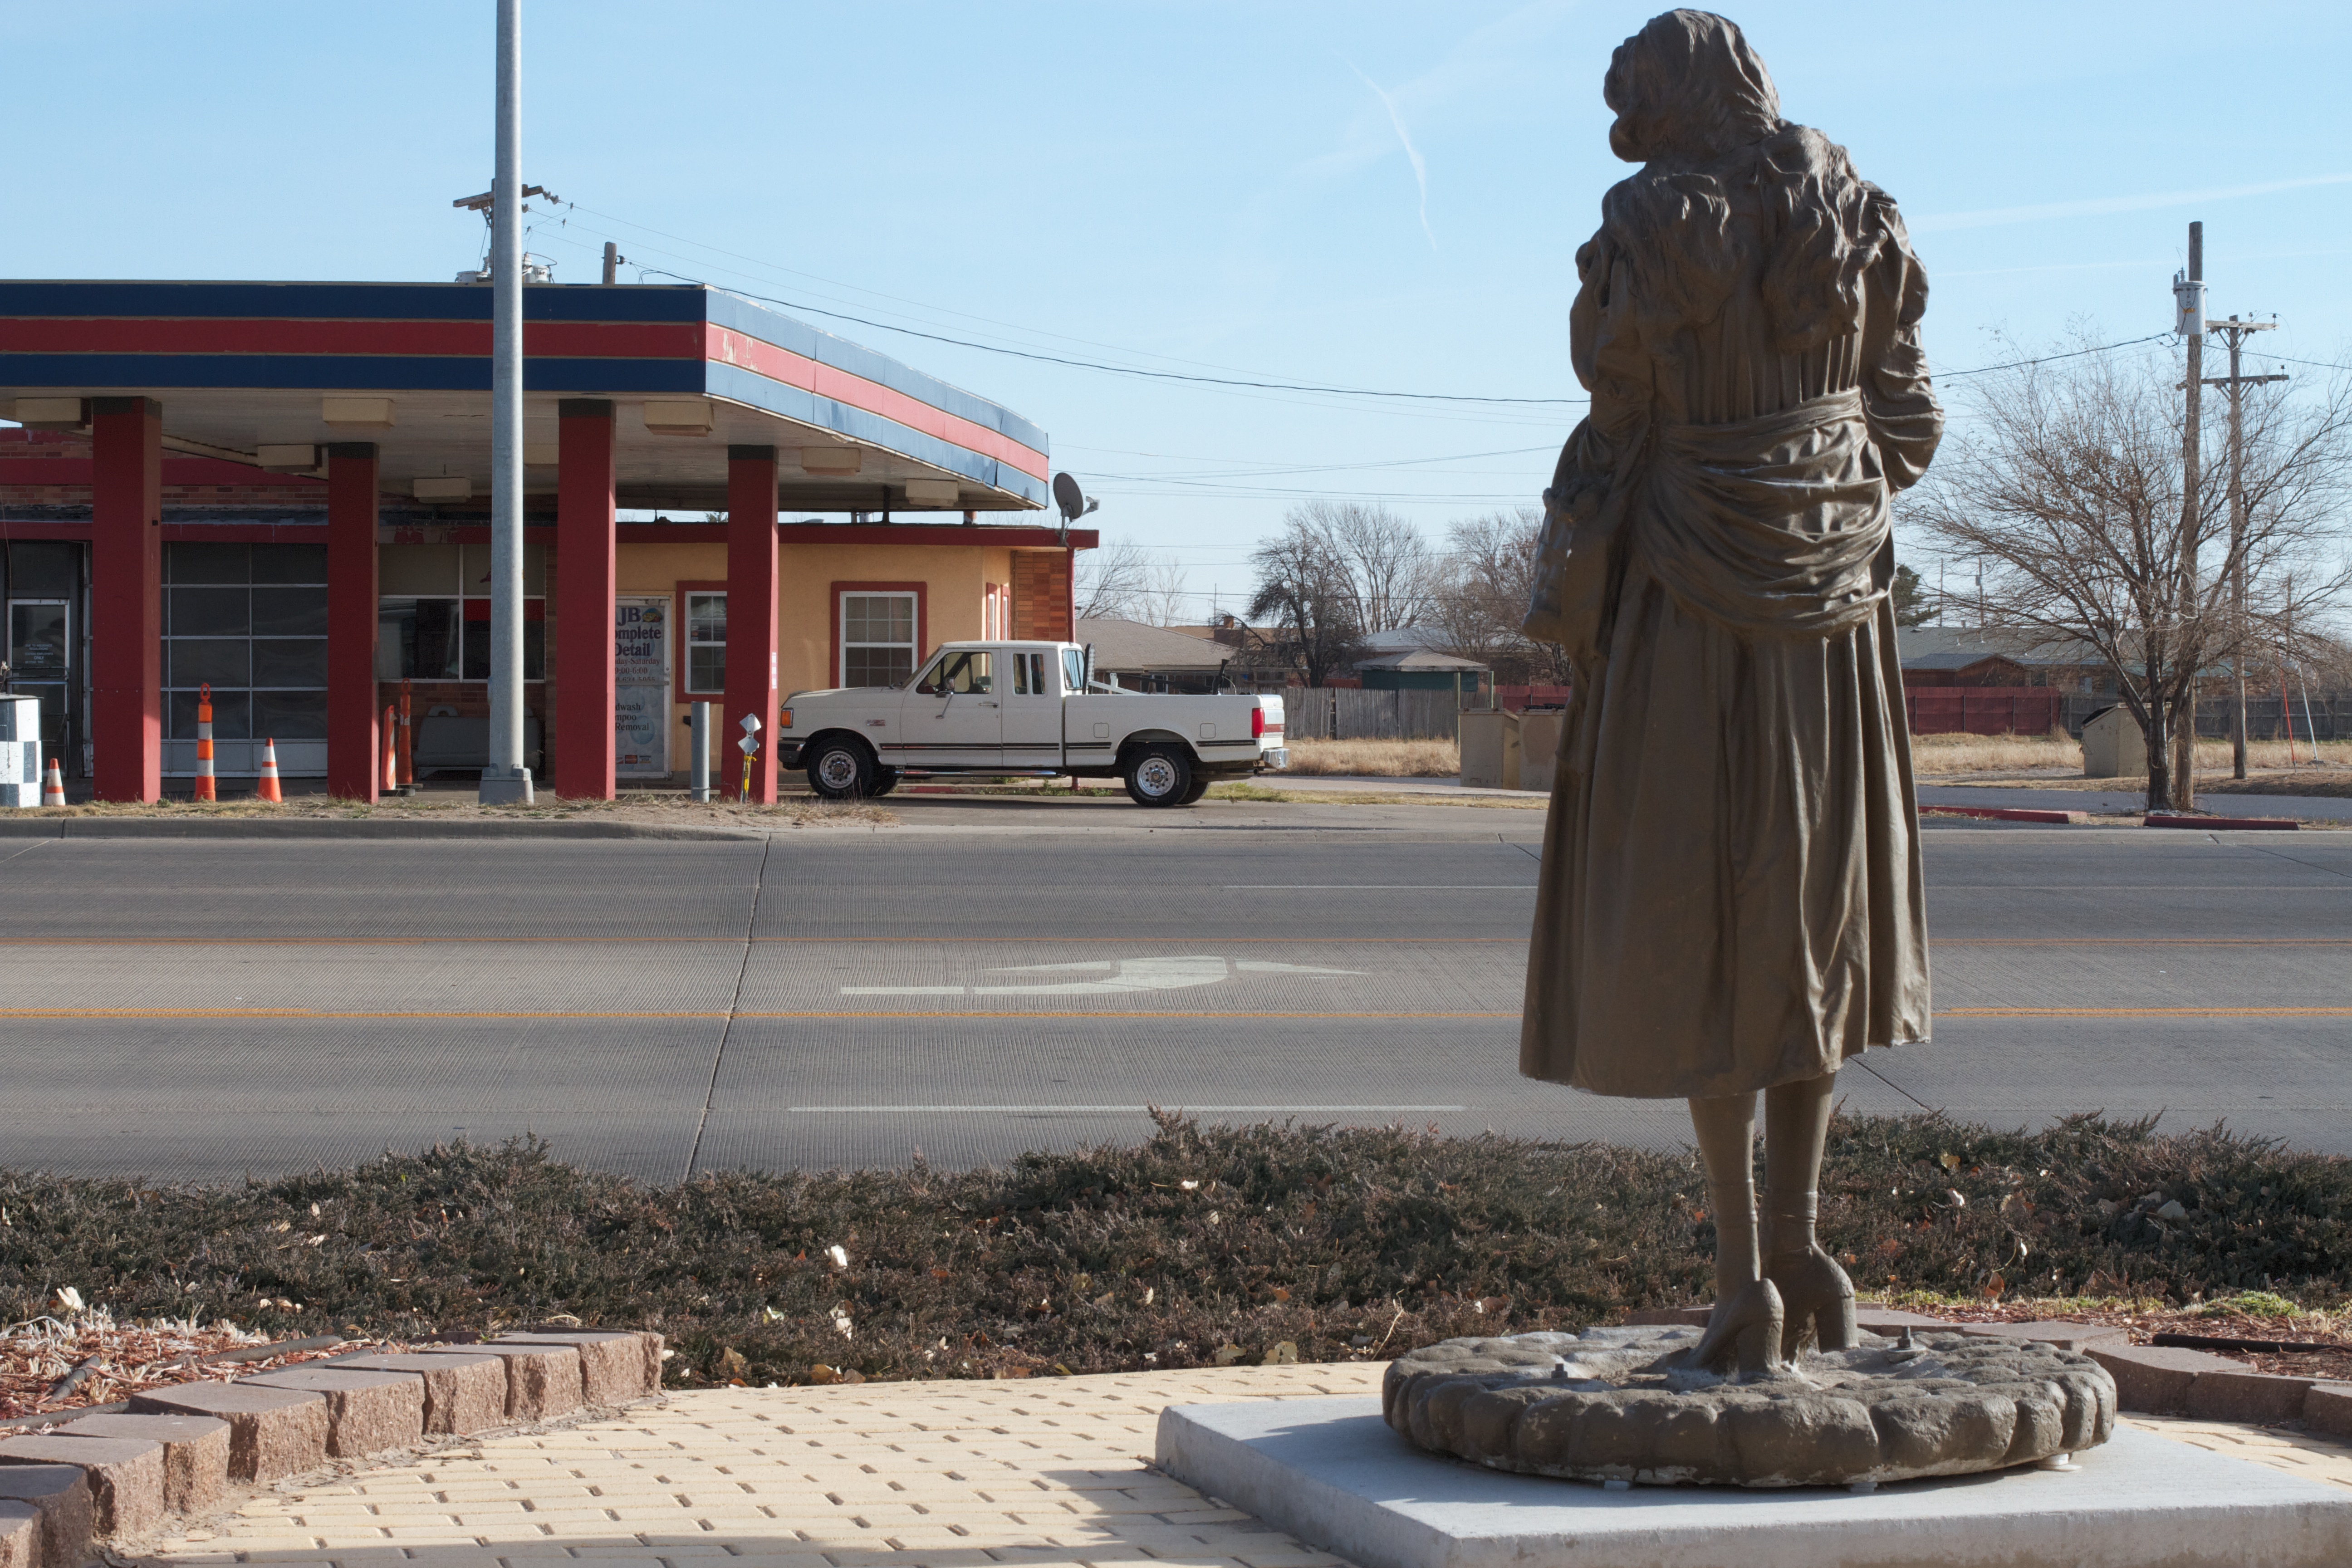
monument, vacation, statue, plaza, sculpture, memorial